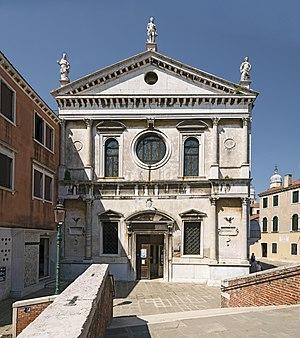
Le rio di San Sebastiano est un canal de Venise dans le sestiere de Dorsoduro.
Antonio Abbondi, dit Lo Scarpagnino, est un architecte et sculpteur italien de la fin du XVᵉ et de la première moitié du XVIᵉ siècle.